2009 British motorcycle Grand Prix

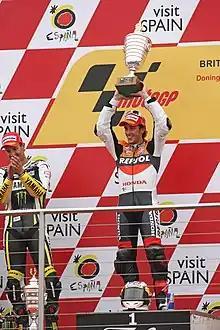
Andrea Dovizioso, lifting his trophy to celebrate his first ever surprise victory in the MotoGP race.

De Puniet is the first to arrive back at parc-fermé, being hugged by one of his LCR Honda crewmembers before stepping off. Another one then gleefully hugs him as the Frenchman still has the French flag in his hands, running to his crew to celebrate as well. Edwards is the second person to arrive at parc-fermé, his team clapping for him as he takes off his helmet and puts on his cap, then steps off a puts his thumb in the air. He then celebrates with his team. Last is race winner Dovizioso who arrives at parc-fermé, the Repsol Honda crew congratulating him on his maiden win. He steps off the bike, then calmly walks over to his crew as they all hug him in joy. Dovizioso then talks to his team as de Puniet behind him gets interviewed by the press. All the riders by now are being interviewed by the media as Toseland takes his time to greet all the home fans and greet them.